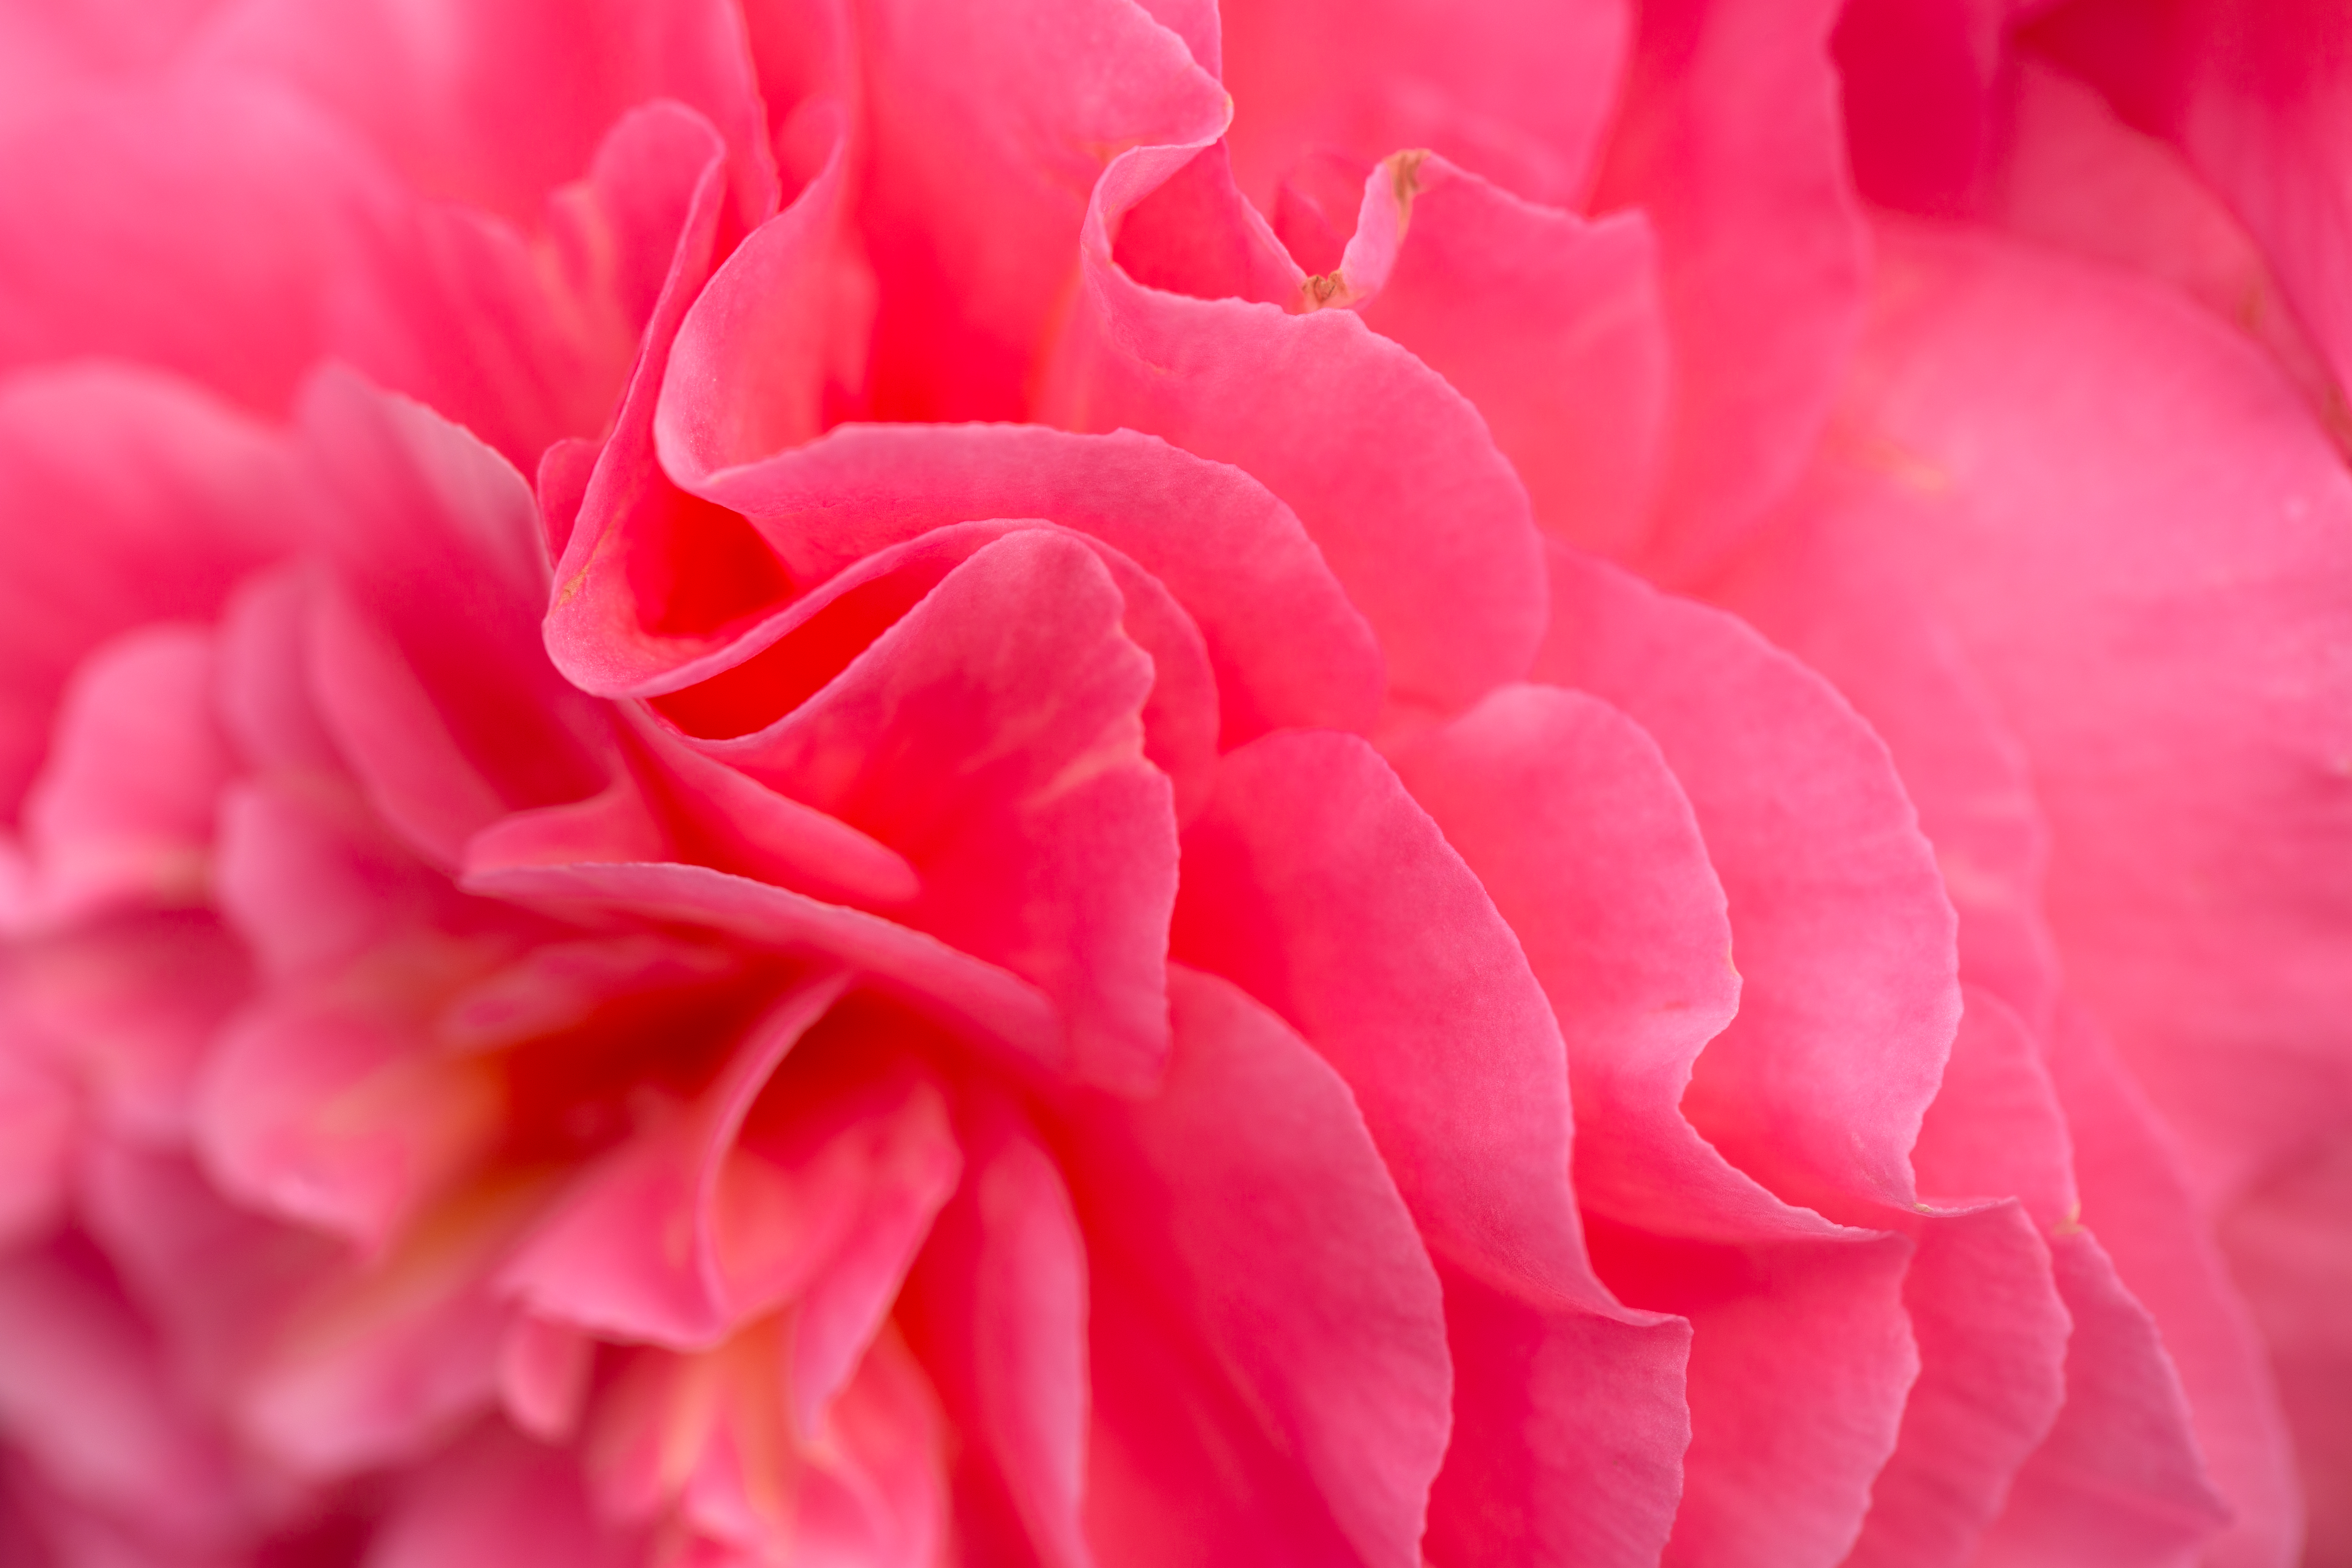
petal, pink, red, flower, close up, plant, rose, garden roses, peach, camellia, rose family, peony, japanese camellia, macro photography, theaceae, flowering plant, pink family, rose order, perennial plant